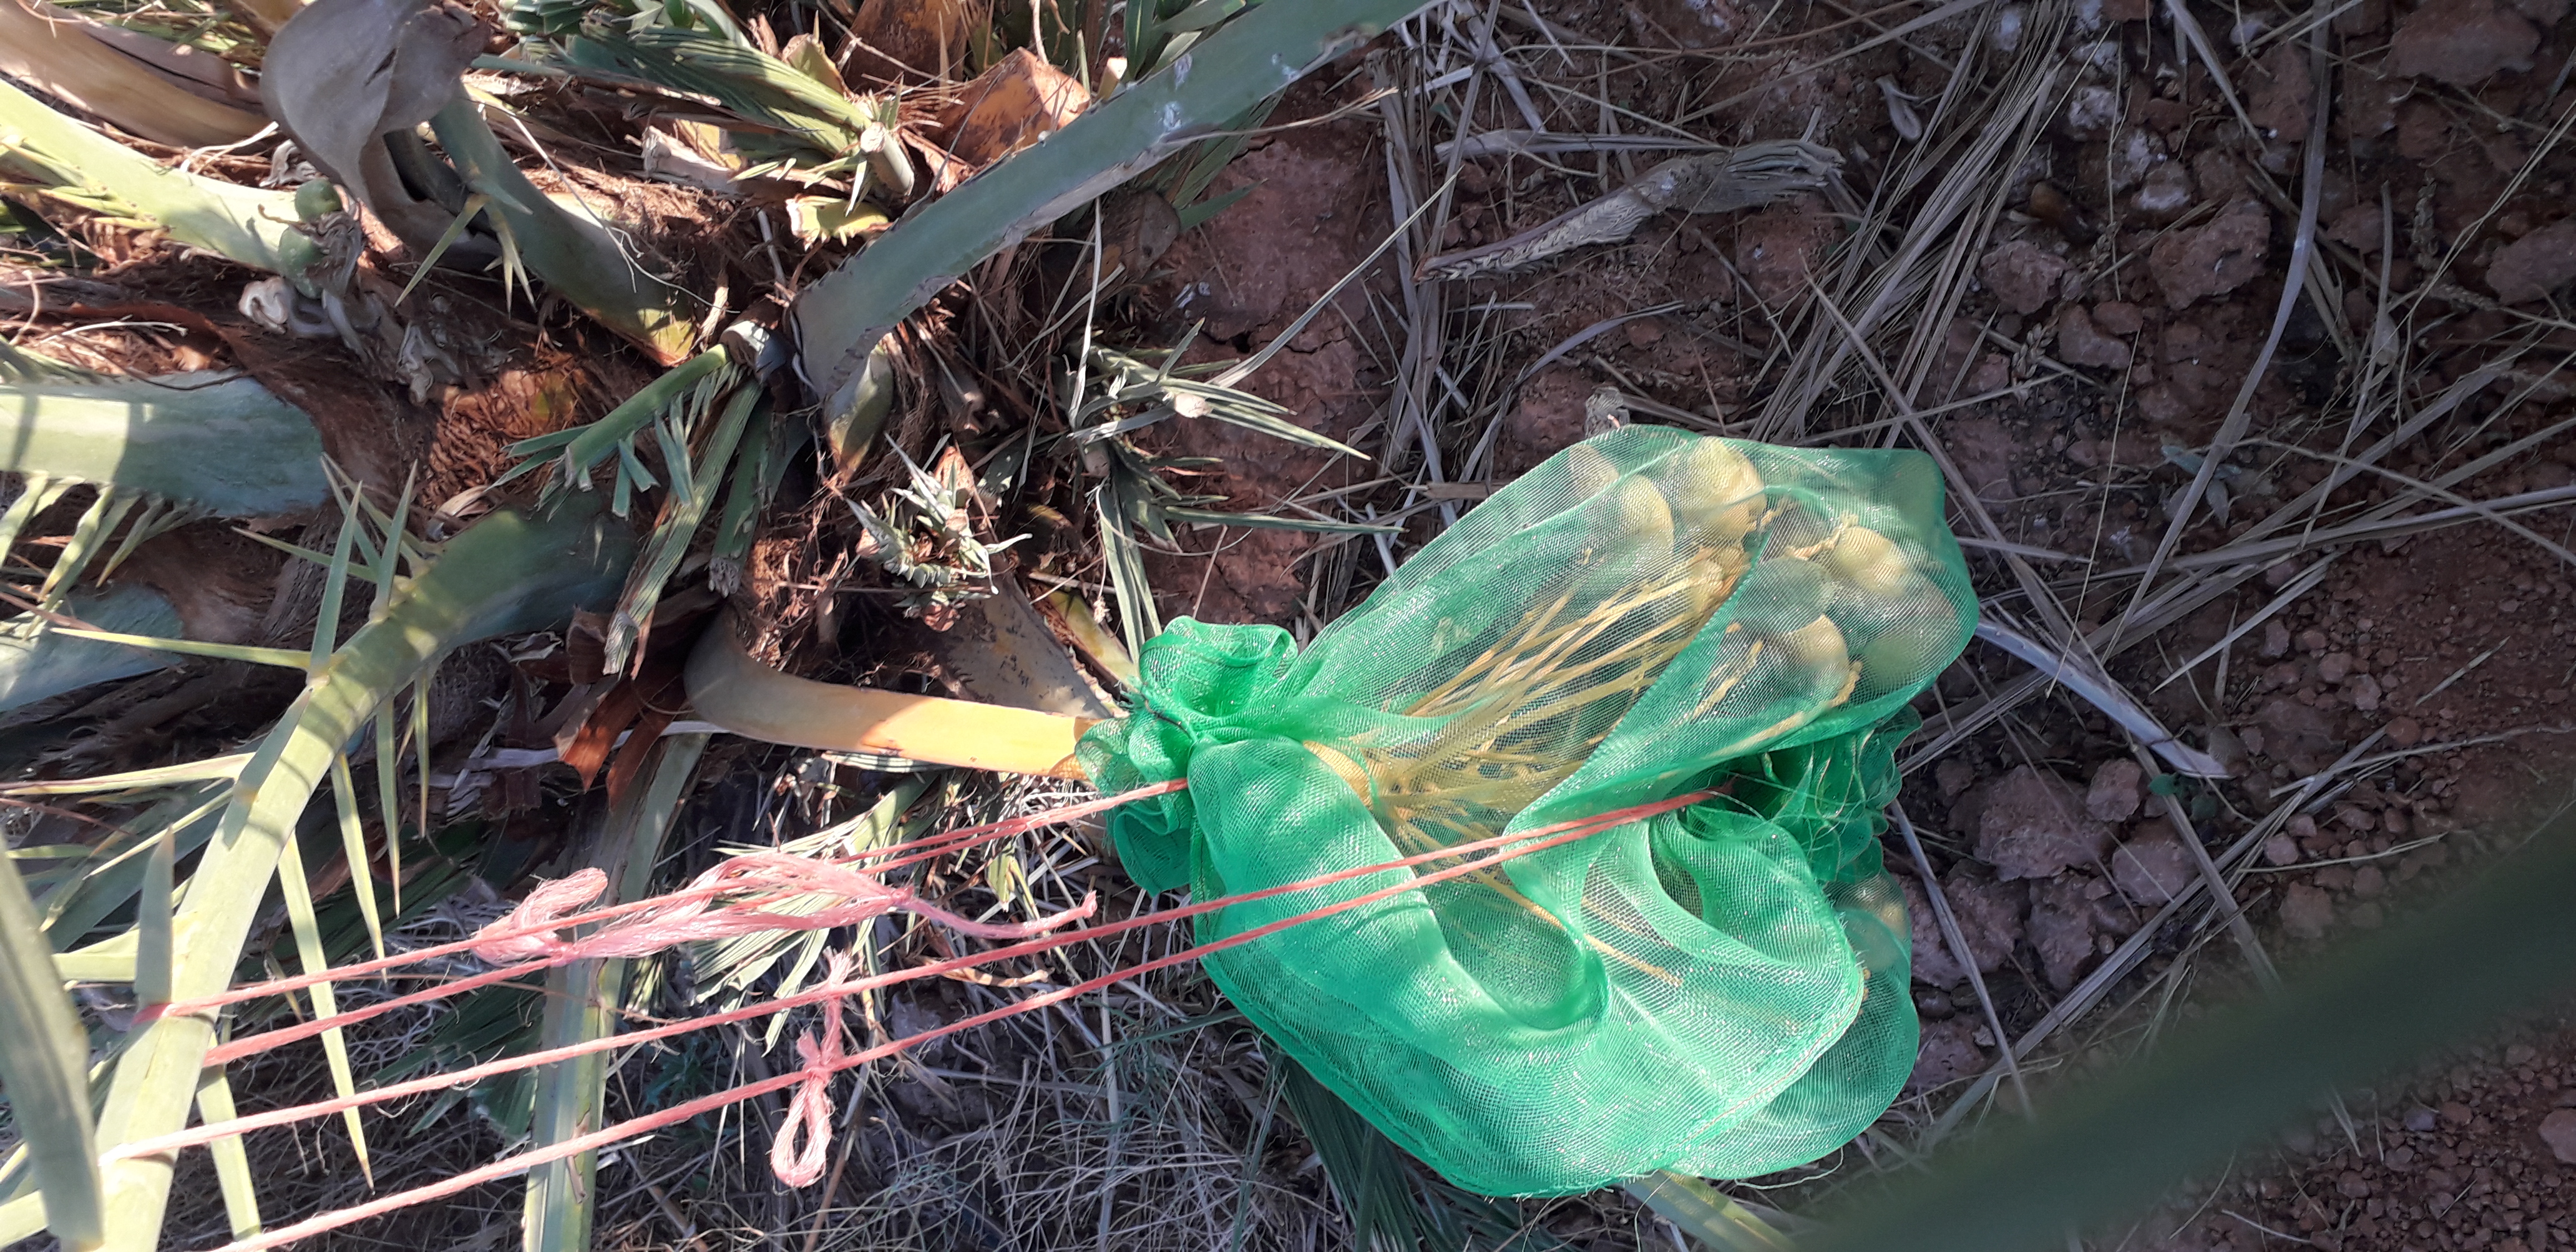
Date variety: Boumajhoul